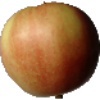
Label: Apple Red 2